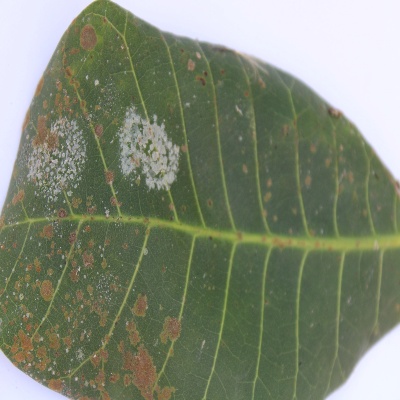
Crop: Cashew
Condition: red rust